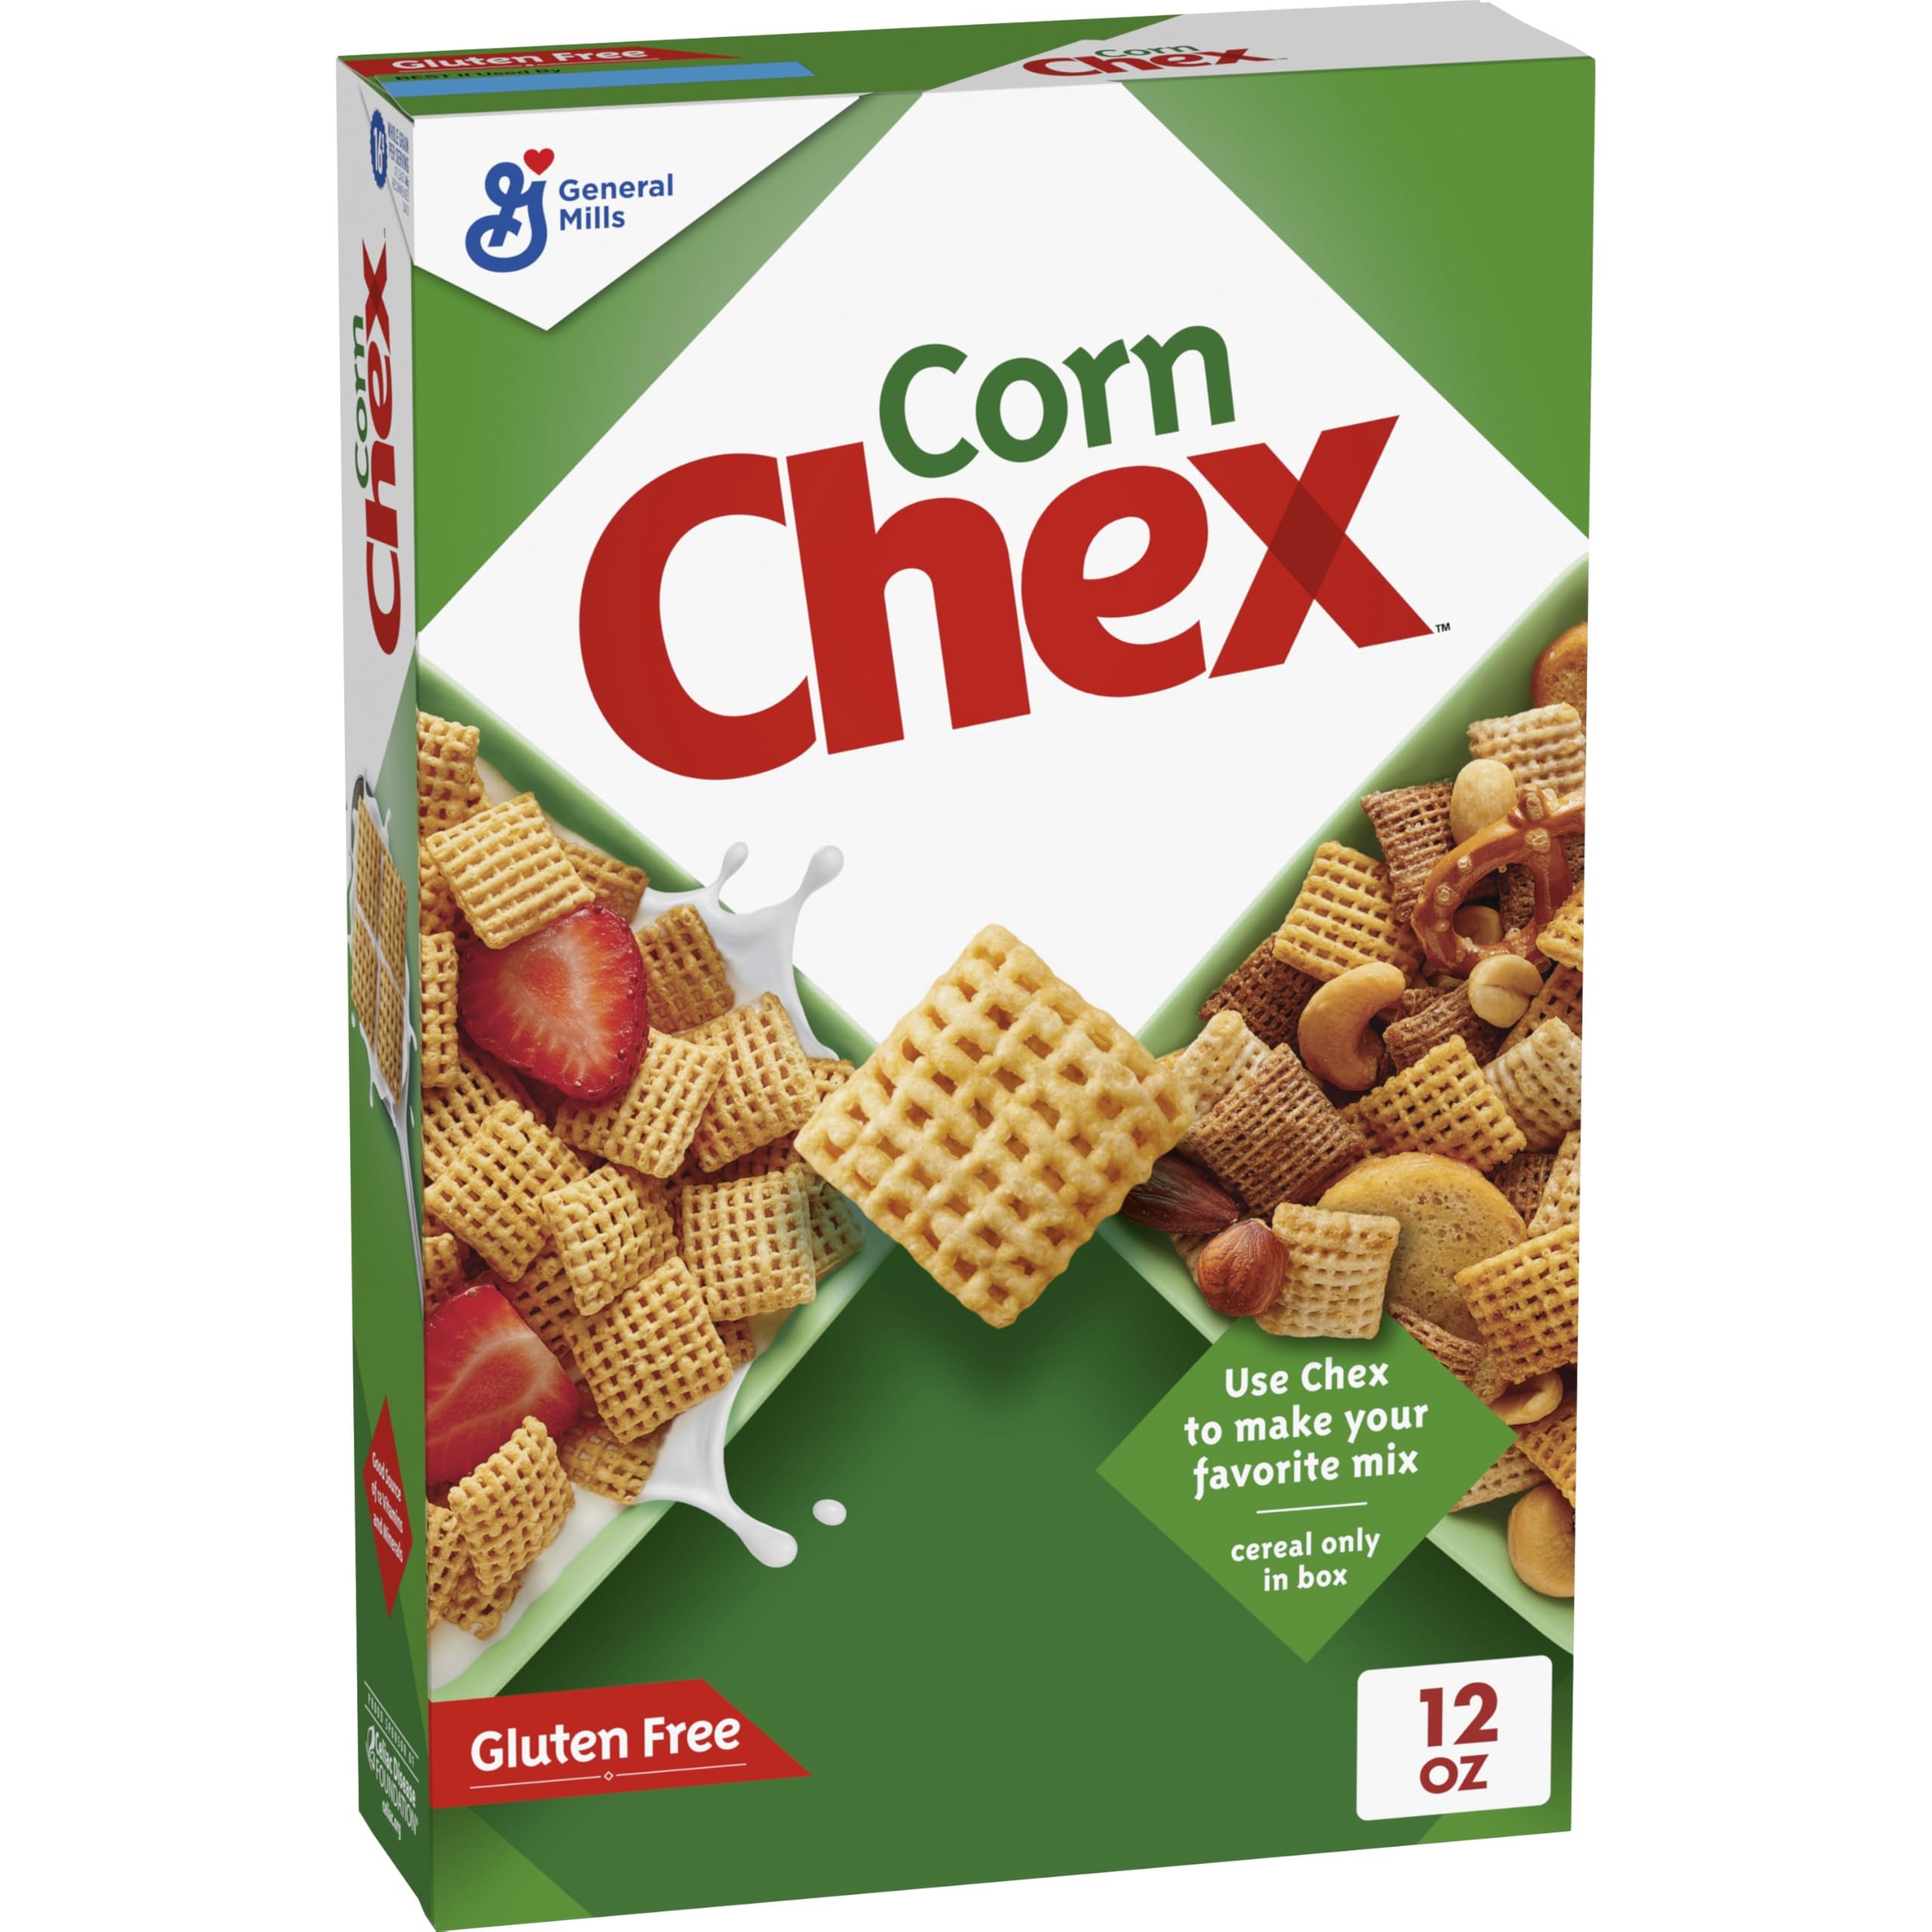
Item Name: Corn Chex Gluten Free Breakfast Cereal, Homemade Chex Mix Ingredient, 12 oz
Bullet Point 1: BREAKFAST CEREAL TO KIDS SNACKS: Crunchy lattice squares are made with oven toasted whole grain corn that seamlessly go from a simple addition to breakfast to snack mix to dessert
Bullet Point 2: DELICIOUSLY EASY RECIPES: A key ingredient in homemade Original Chex Mix and Muddy Buddies; Toss some in your favorite recipes for trail mix, pub mix, party mix, and more
Bullet Point 3: GLUTEN FREE: Gluten free cereal with no high fructose corn syrup and no artificial flavors or colors; Good source of 12 vitamins and minerals; Great for whipping up gluten free snacks
Bullet Point 4: WHOLE GRAIN: 16g of whole grain per serving (at least 48g recommended daily); Keep a box of Chex squares in your pantry for a quick breakfast food or recipe ingredient that's ready at a moment's notice
Bullet Point 5: CONTAINS: One cardboard box of crunchy Corn Chex Cereal, Gluten Free Breakfast Cereal, Made with Whole Grain, 12 oz; Perfect for instant snacking, or a part of breakfast and meals
Value: 12.0
Unit: Ounce

Price: 4.99